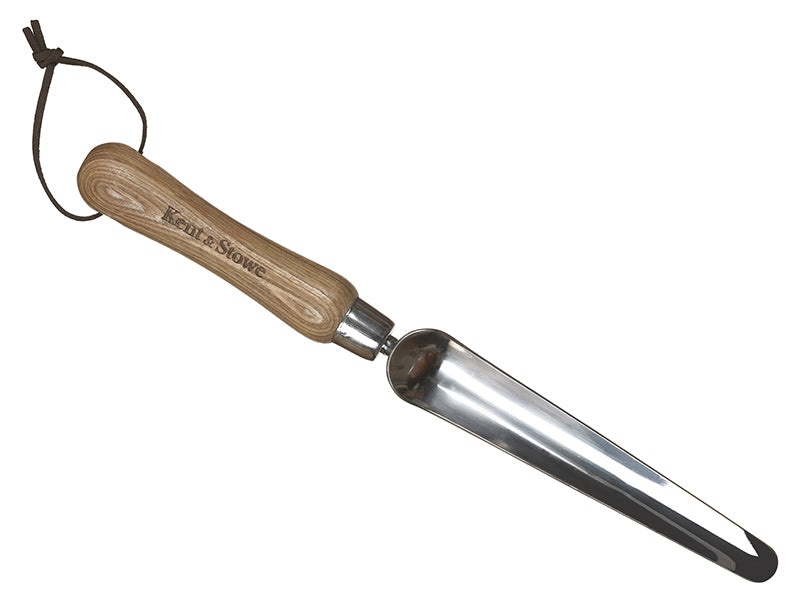
Stainless Steel Hand Widger, FSC®
The Kent & Stowe Hand Widger is ideal for small bulbs, seeds and seedlings in pots and trays. Used for pricking out, transplanting and making planting holes. It has a unique design that helps to lift out seedlings and rooted cuttings with minimal damage. The head is made from stainless steel which offers excellent corrosion resistance and long-lasting performance. The handle is made from FSC® approved ash wood that has been tapered for comfort. The weeder has been hand crafted and offers traditional quality. Comes with a 15-Year Guarantee.
Brand: Kent & Stowe
Category: Home & Garden > Lawn & Garden > Gardening > Gardening Tools > Bulb Planting Tools